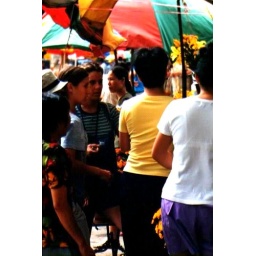
girls in colorful market